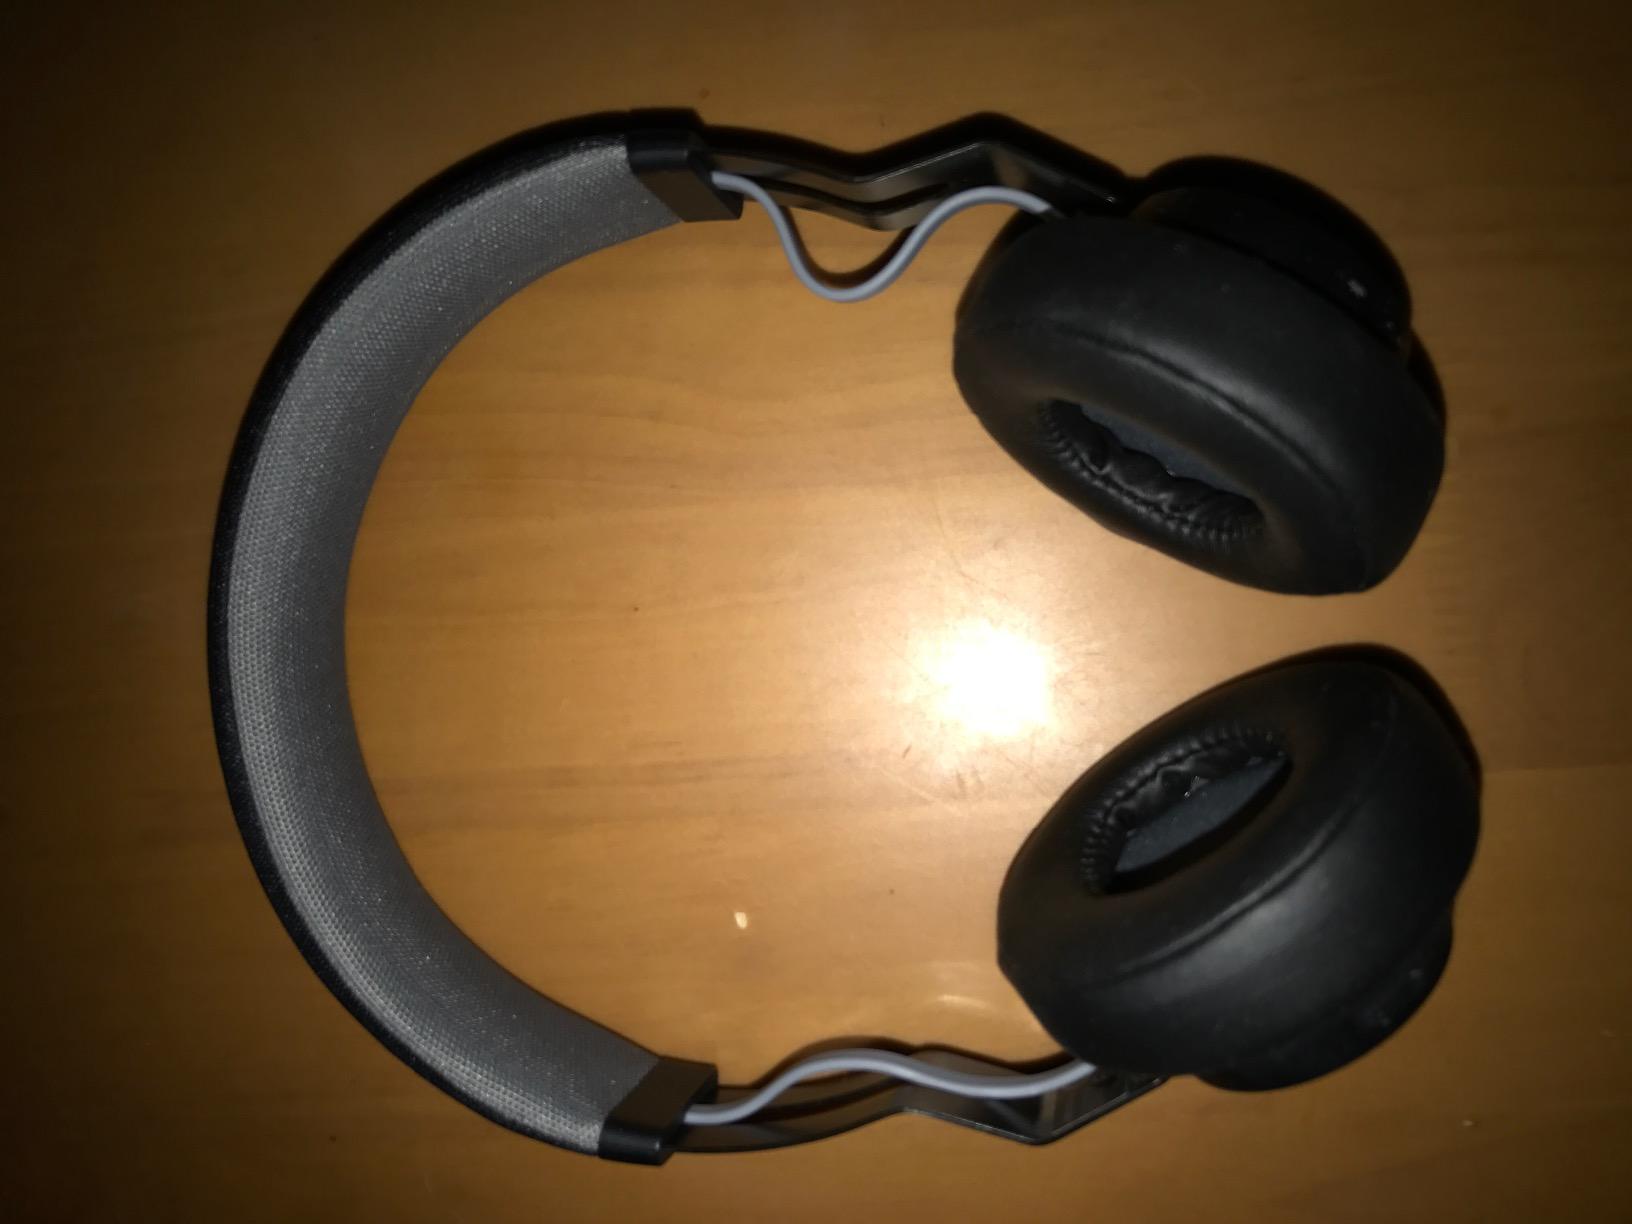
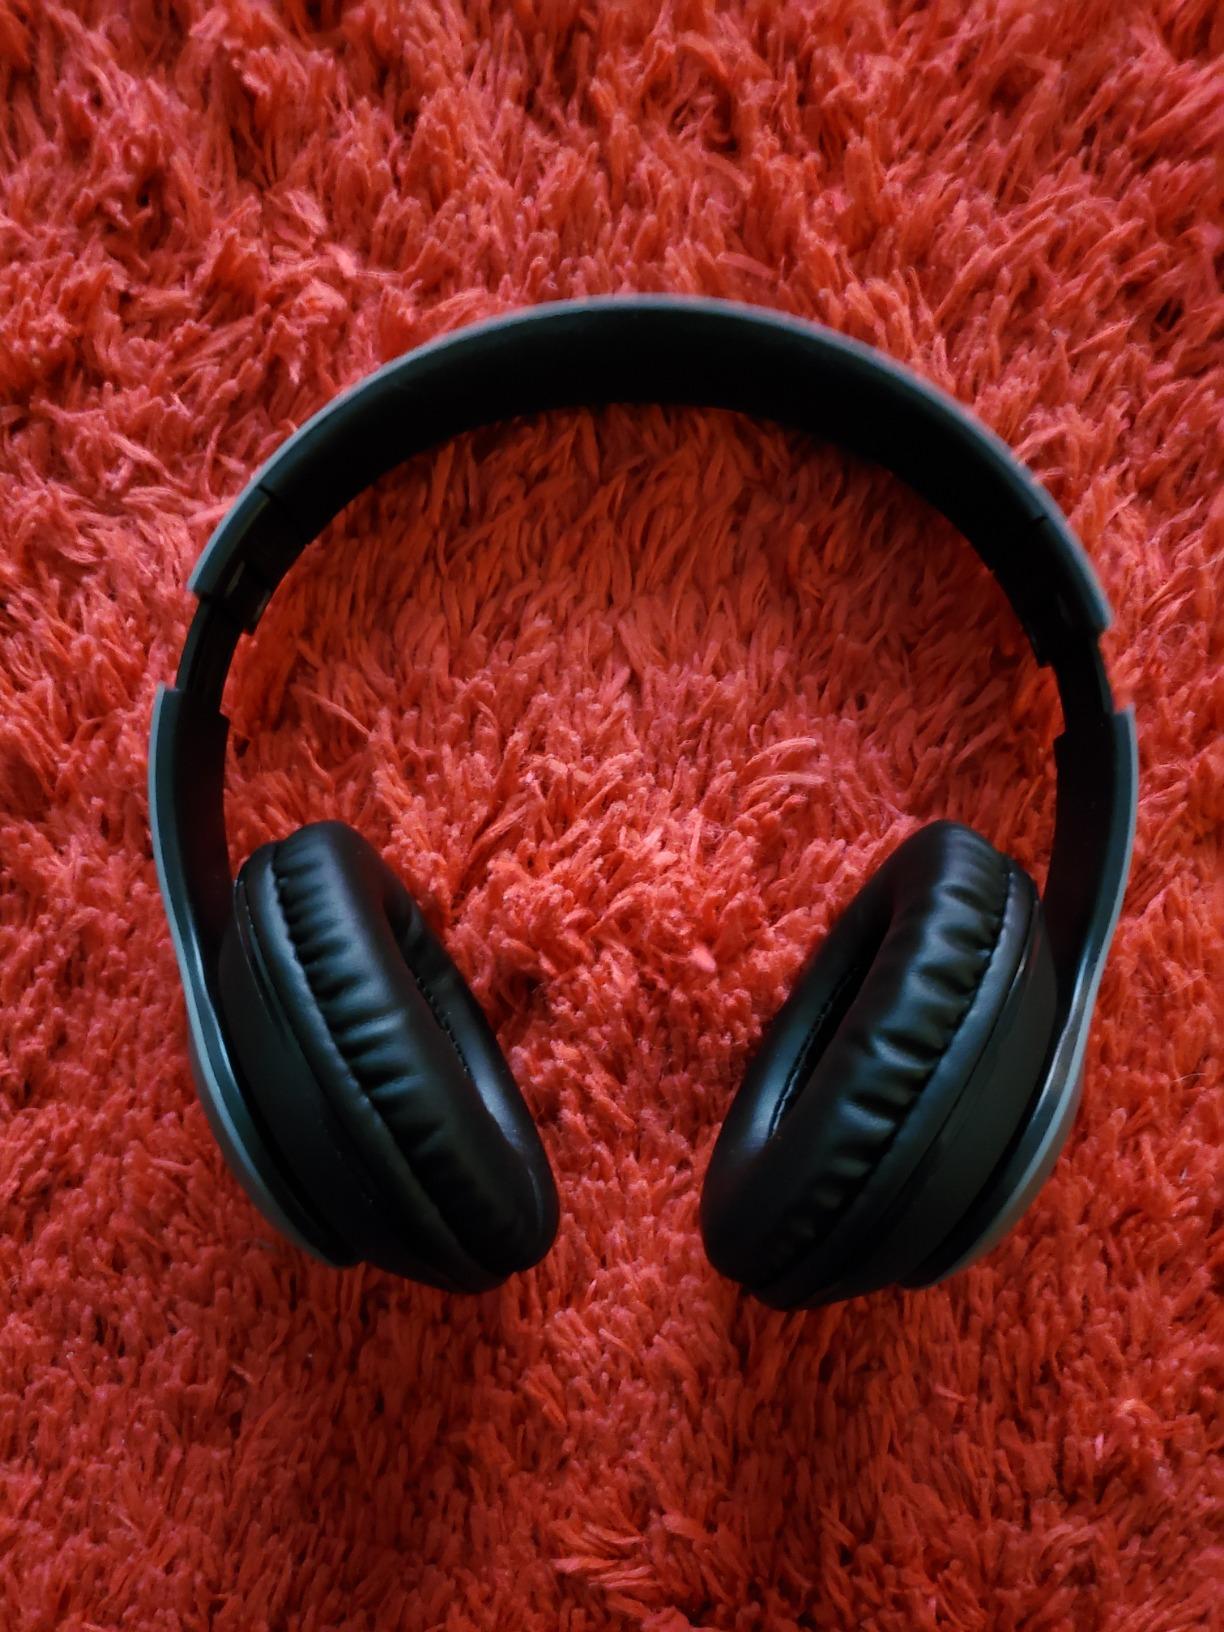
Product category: headphones
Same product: no